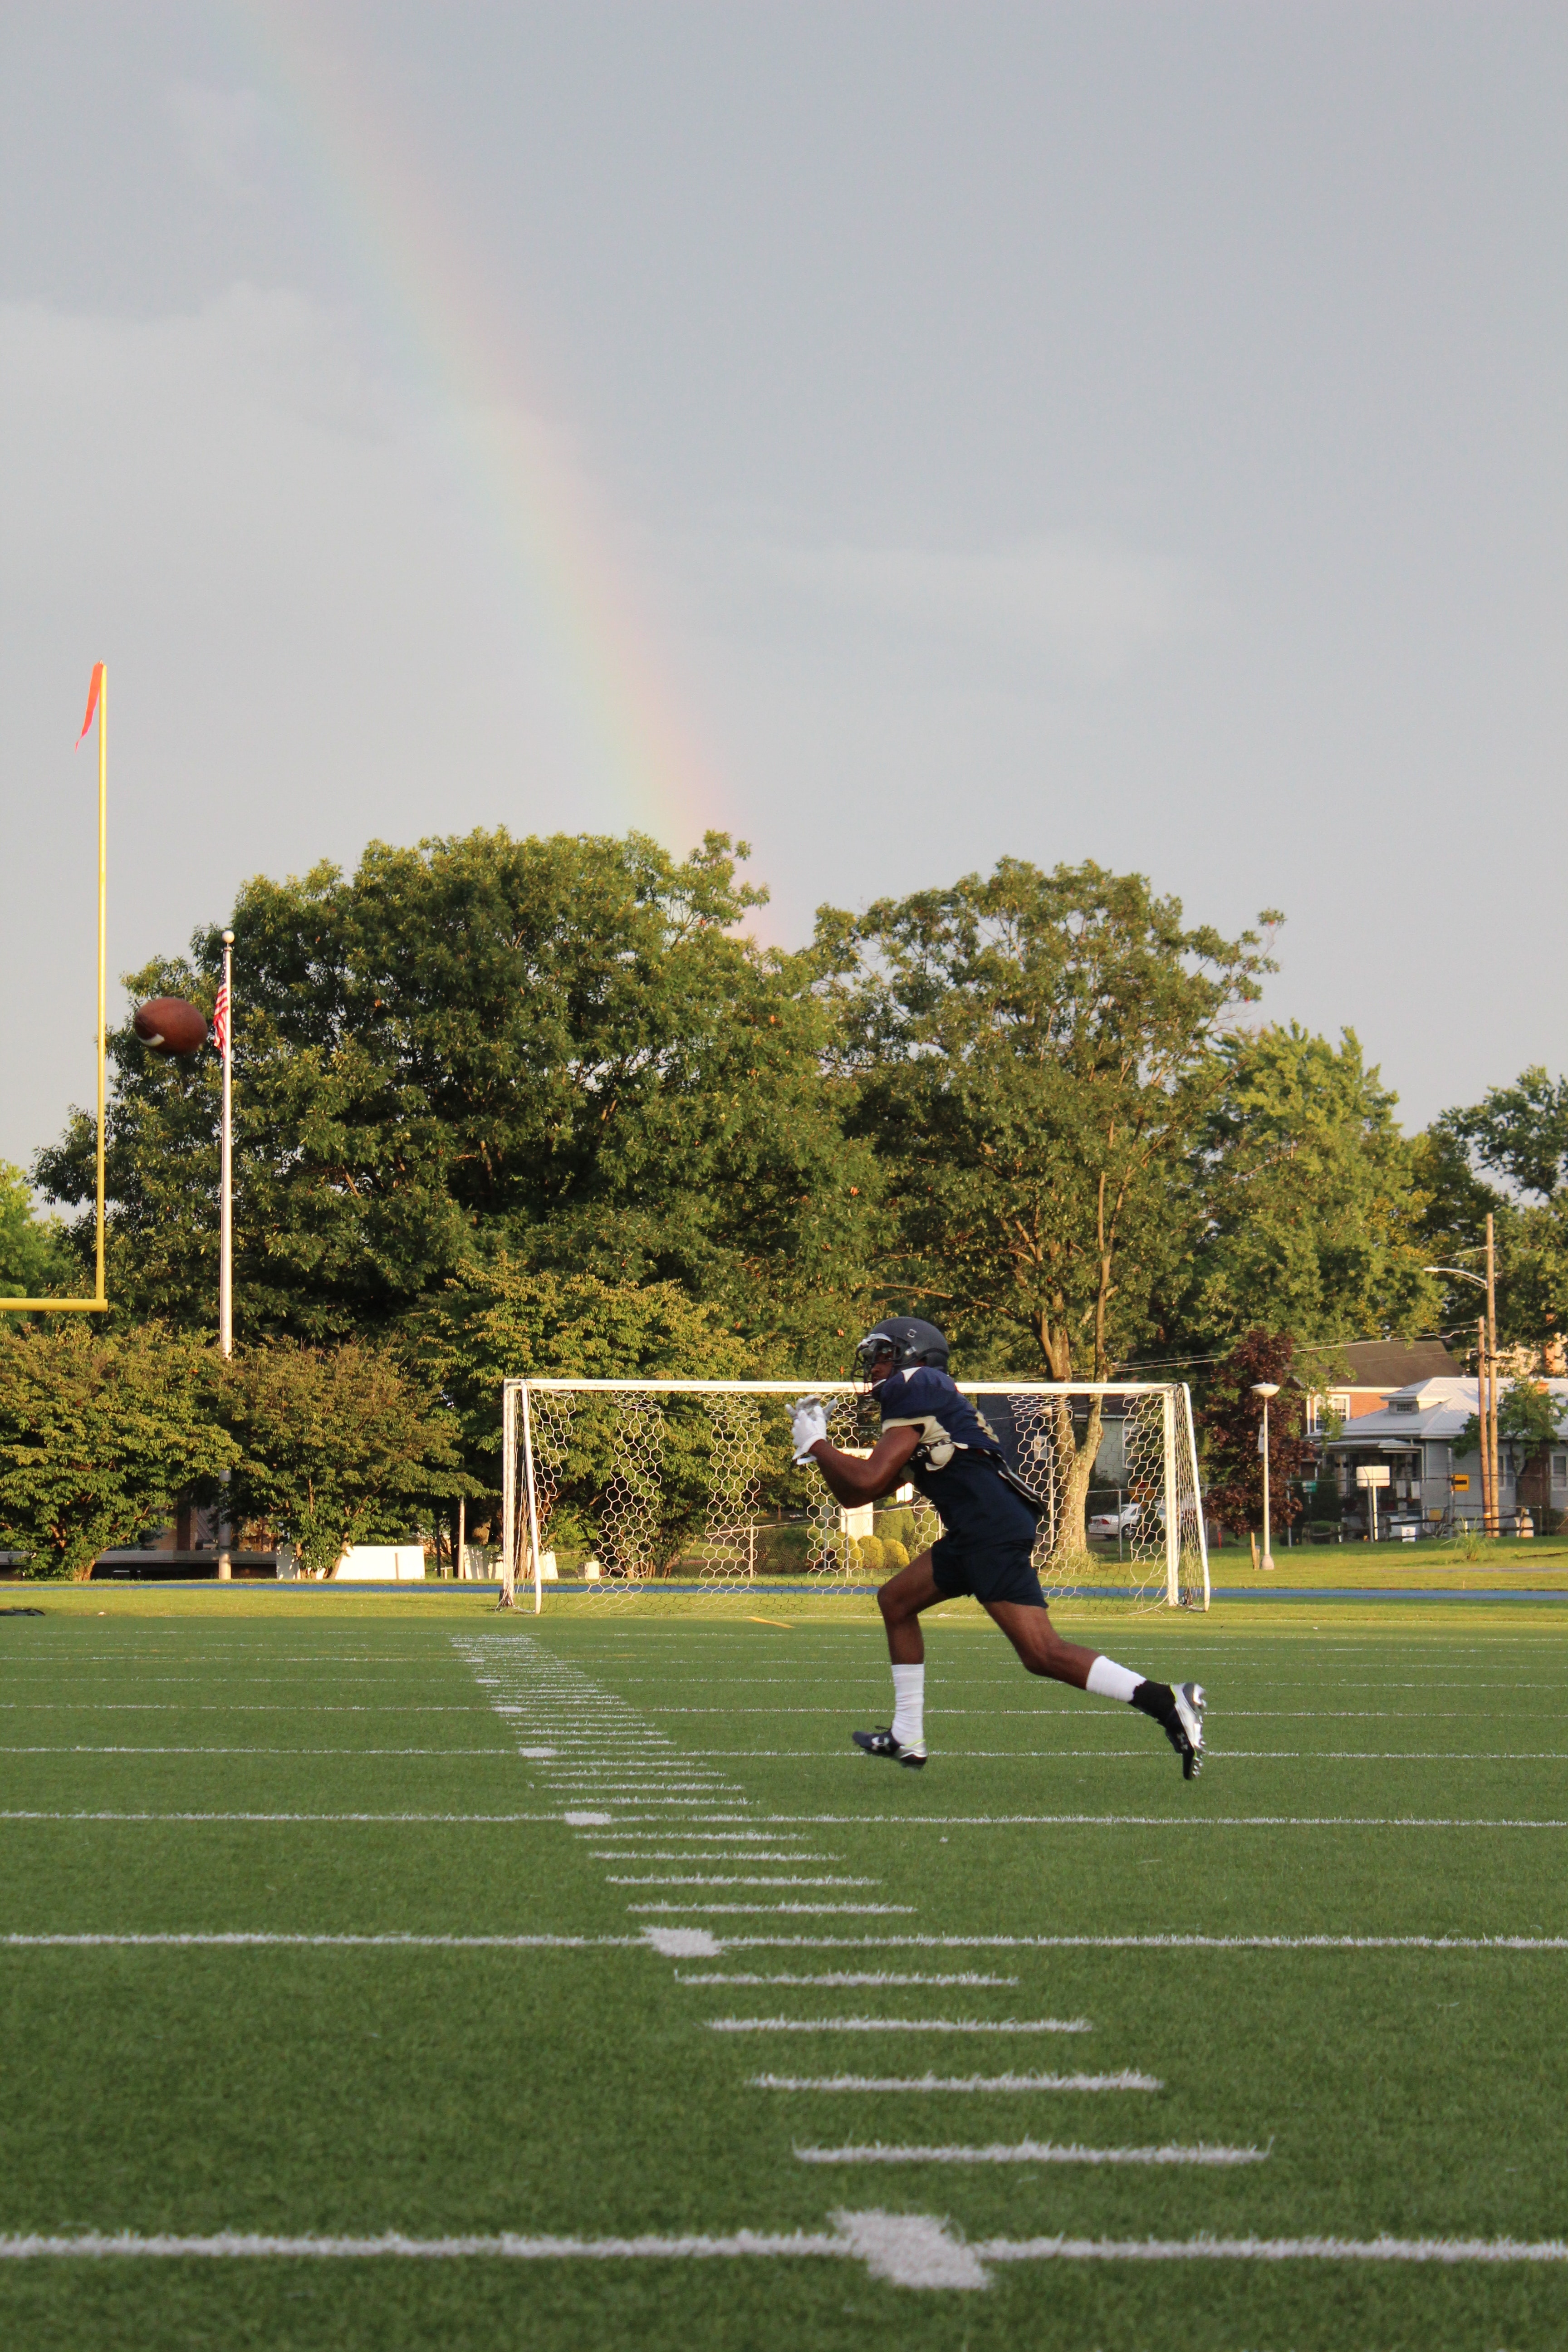
player, grass, sports, football, team sport, sports equipment, sport venue, ball game, kick, sky, sports training, plant, soccer, ball, goal, tournament, competition event, leisure, stadium, artificial turf, team, goalkeeper